List of Eastern Orthodox Christians

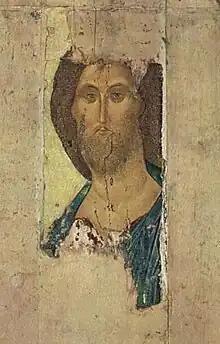
Attributed to Rublev

Note: Most political figures in the Byzantine Empire, or most other Medieval Eastern European Empires, would be at least nominally Eastern Orthodox. Therefore, this is limited to modern times, specifically after 1800. For United States entries Political Graveyard was used for this section, but additional sources are encouraged.